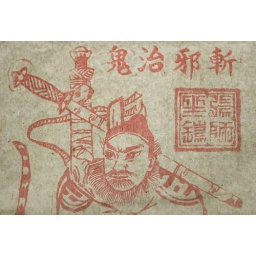
Some Chinese paper up in my old apartment window